52nd Rocket Division

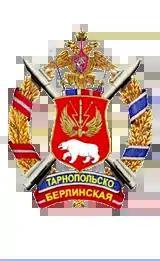
Emblem of the 52nd Rocket Division

The 52nd Rocket Division was a division of the Soviet and Russian Strategic Rocket Forces, active from 1961 to 2002.